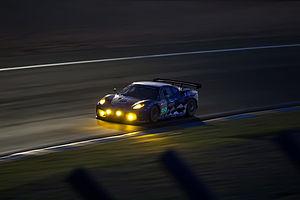
Le JMB Racing était une écurie automobile monégasque, fondée par Jean-Michel Bouresche et Jean-Pierre Jabouille en 1995 sous le nom de JB Racing. En 2000, après le départ de Jabouille, l'écurie est renommé JMB Racing, d'après les initiales de Jean-Michel Bouresche. Elle était basée à Monaco puis s'est installer fin 2009 dans les anciens locaux du Toyota F1 Team dans l'enceinte du Circuit Paul-Ricard, avant d'être liquidée en avril 2015.
Manuel Rodrigues, né le 22 octobre 1962 à Lisbonne est un pilote automobile français. Il compte notamment cinq participations aux 24 Heures du Mans.